Chantal Yayi

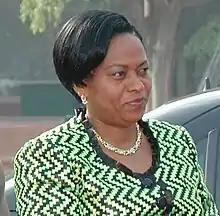
Yayi in 2009

Chantal de Souza Yayi (born 28 January 1949) is a Beninese politician and former First Lady of Benin from 2006 until 2016. She is the wife of former Beninese President Thomas Boni Yayi.